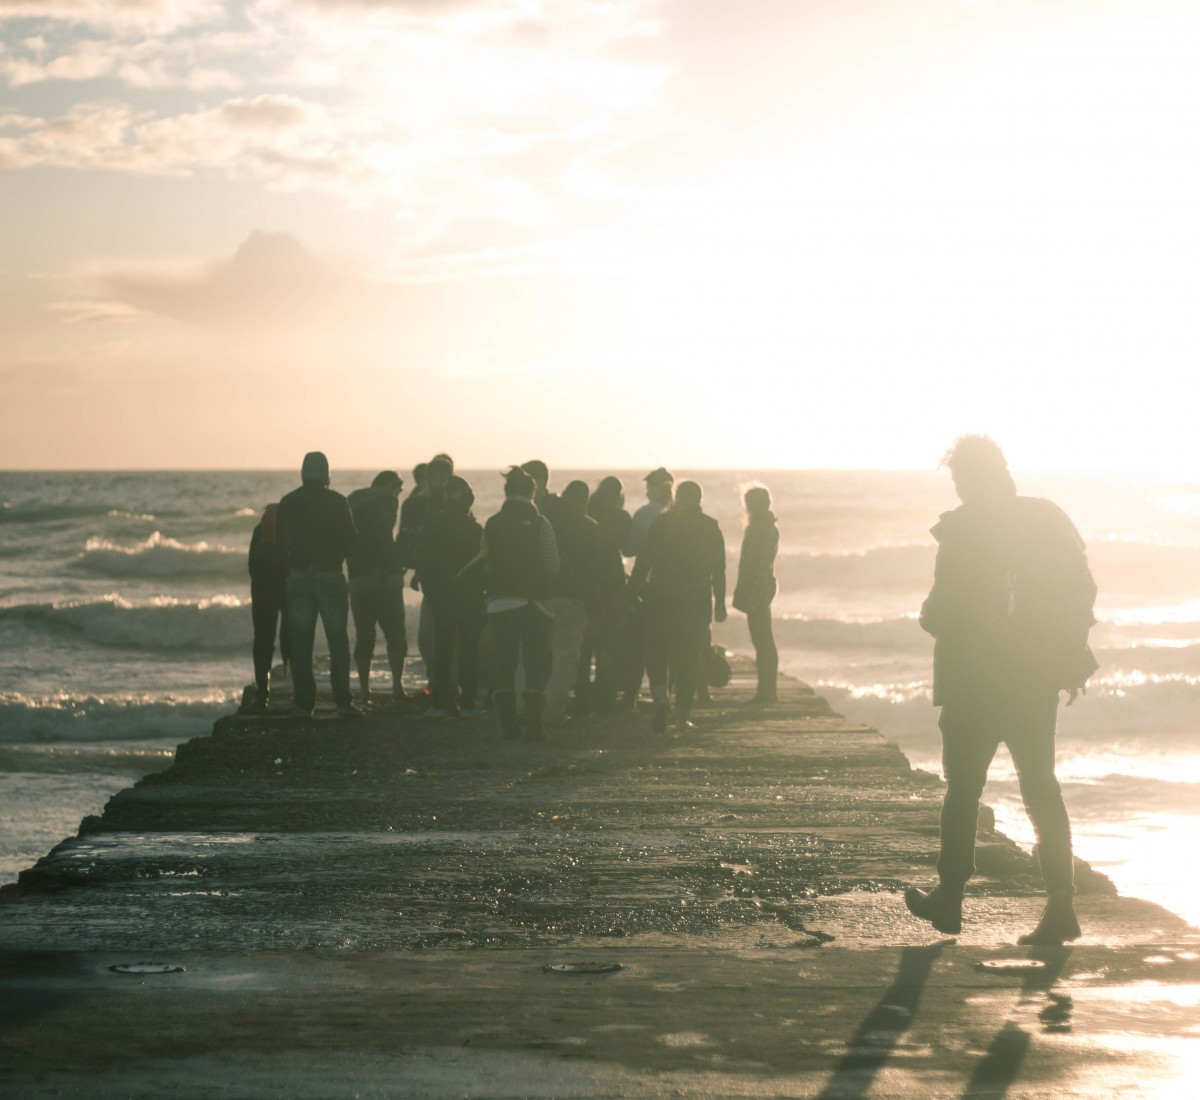
Tags: sea, coast, ocean, horizon, person, sunset, sunlight, morning, crowd, youth, photograph